Marco Bezzecchi

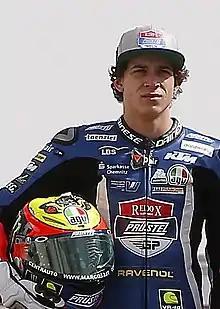
Bezzecchi in 2018

For the 2018 season, Bezzecchi would switch teams and ride for Prüstel GP. He won three races (Argentina, Austria, and Japan), finished 2nd five times, once in 3rd, and had two pole positions, ending the season with nine podiums, 214 points, and 3rd in the overall championship standings.